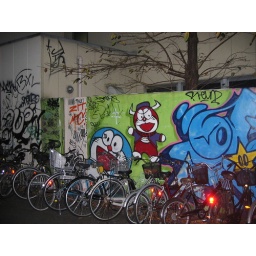
The blue Japanese robot cat - now in red, with horns.